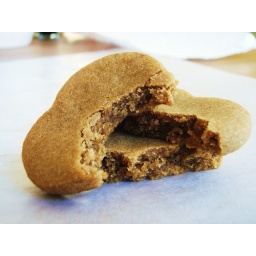
brown sugar cookies (cook's illustrated) in dog biscuit shapes - 34